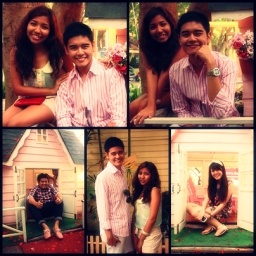
Littel house in the forest